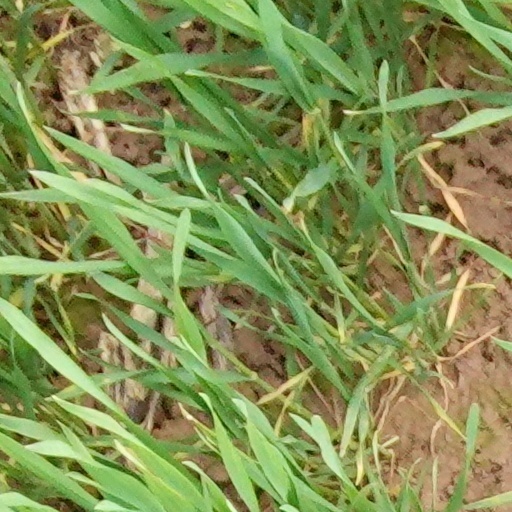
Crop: wheat